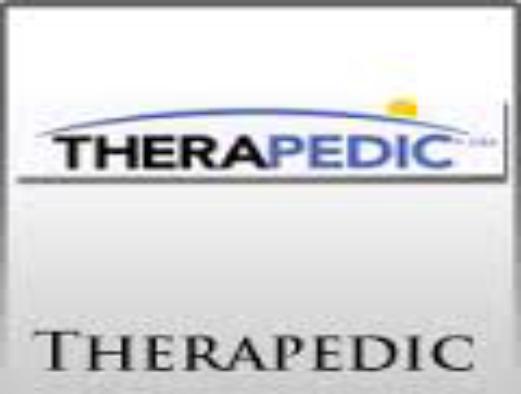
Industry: Necessities